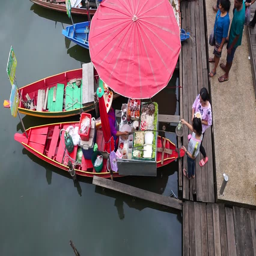
floating market that have lot of tourist and local